Quentin Westberg

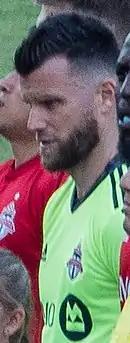
Westberg with Toronto FC in 2020

Quentin Oyamo Westberg (born April 25, 1986) is a former professional soccer player who played as a goalkeeper. Born in France, Westberg opted to represent the United States on the international level and is a former youth international having represented the team at under-17 and under-20 level, whom he played with at the 2005 FIFA World Youth Championship.